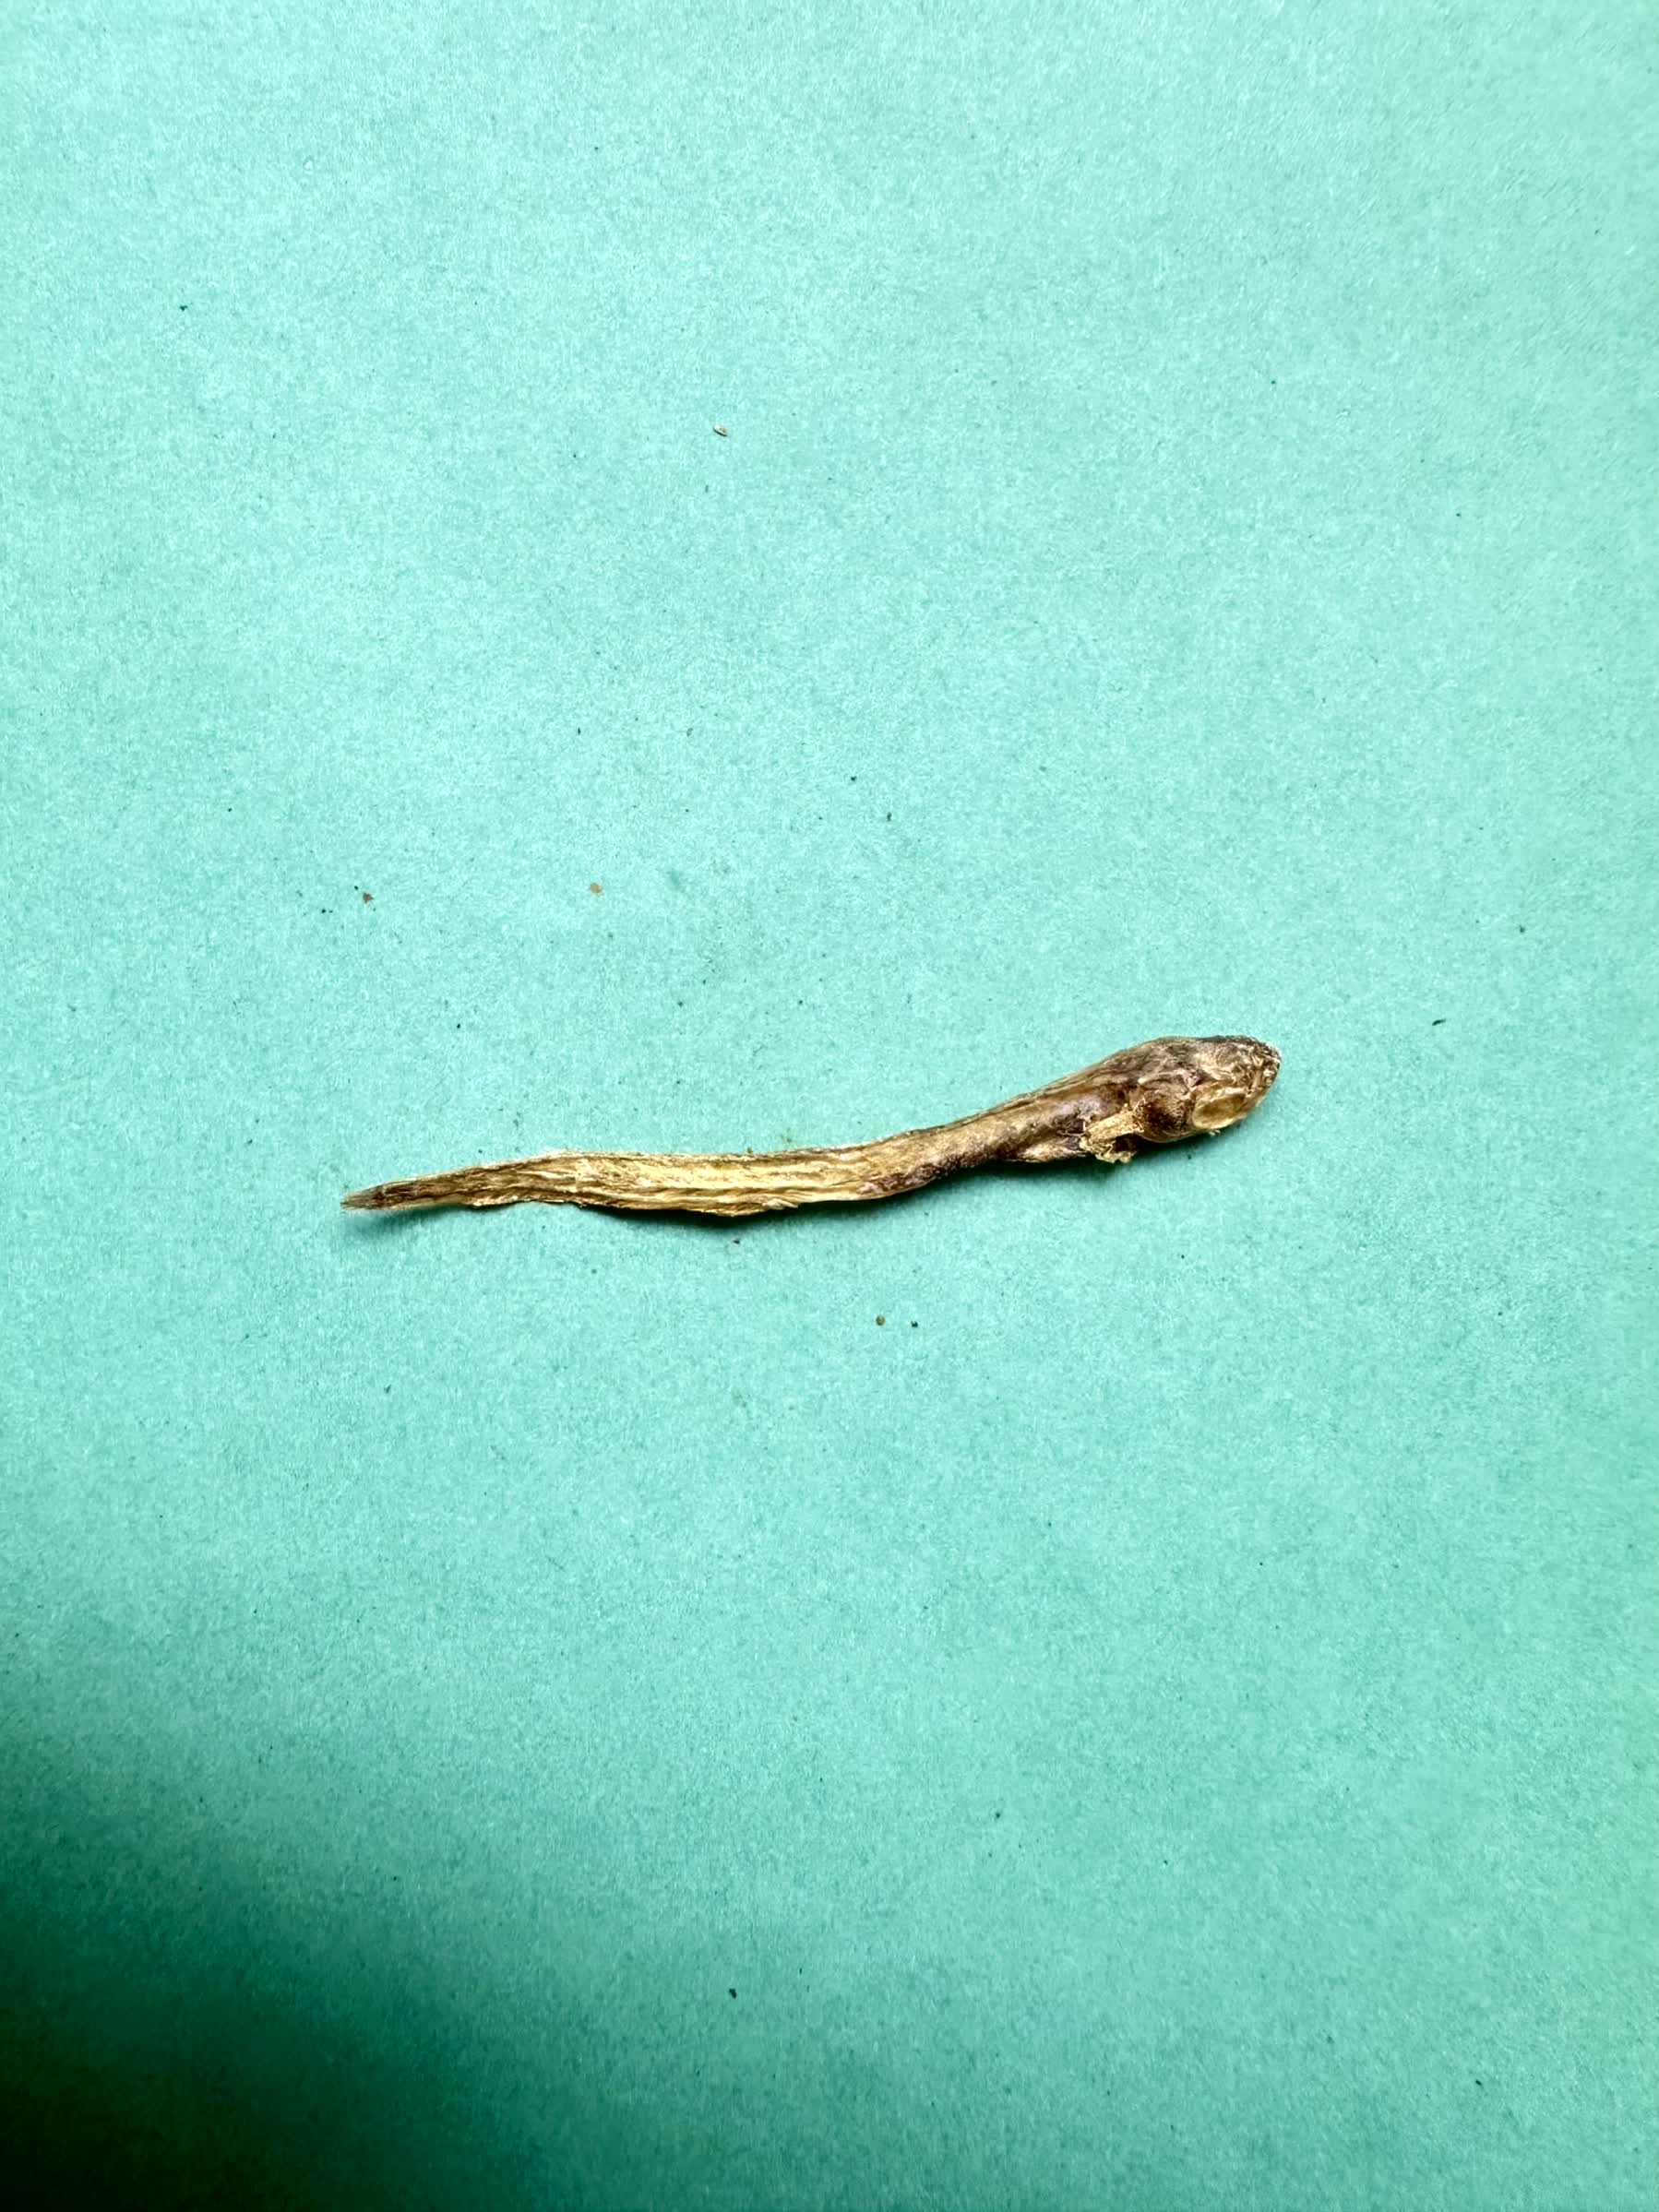
Species: Chewa